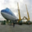
Label: airplane